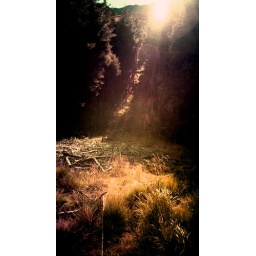
lake district, near pillar rock